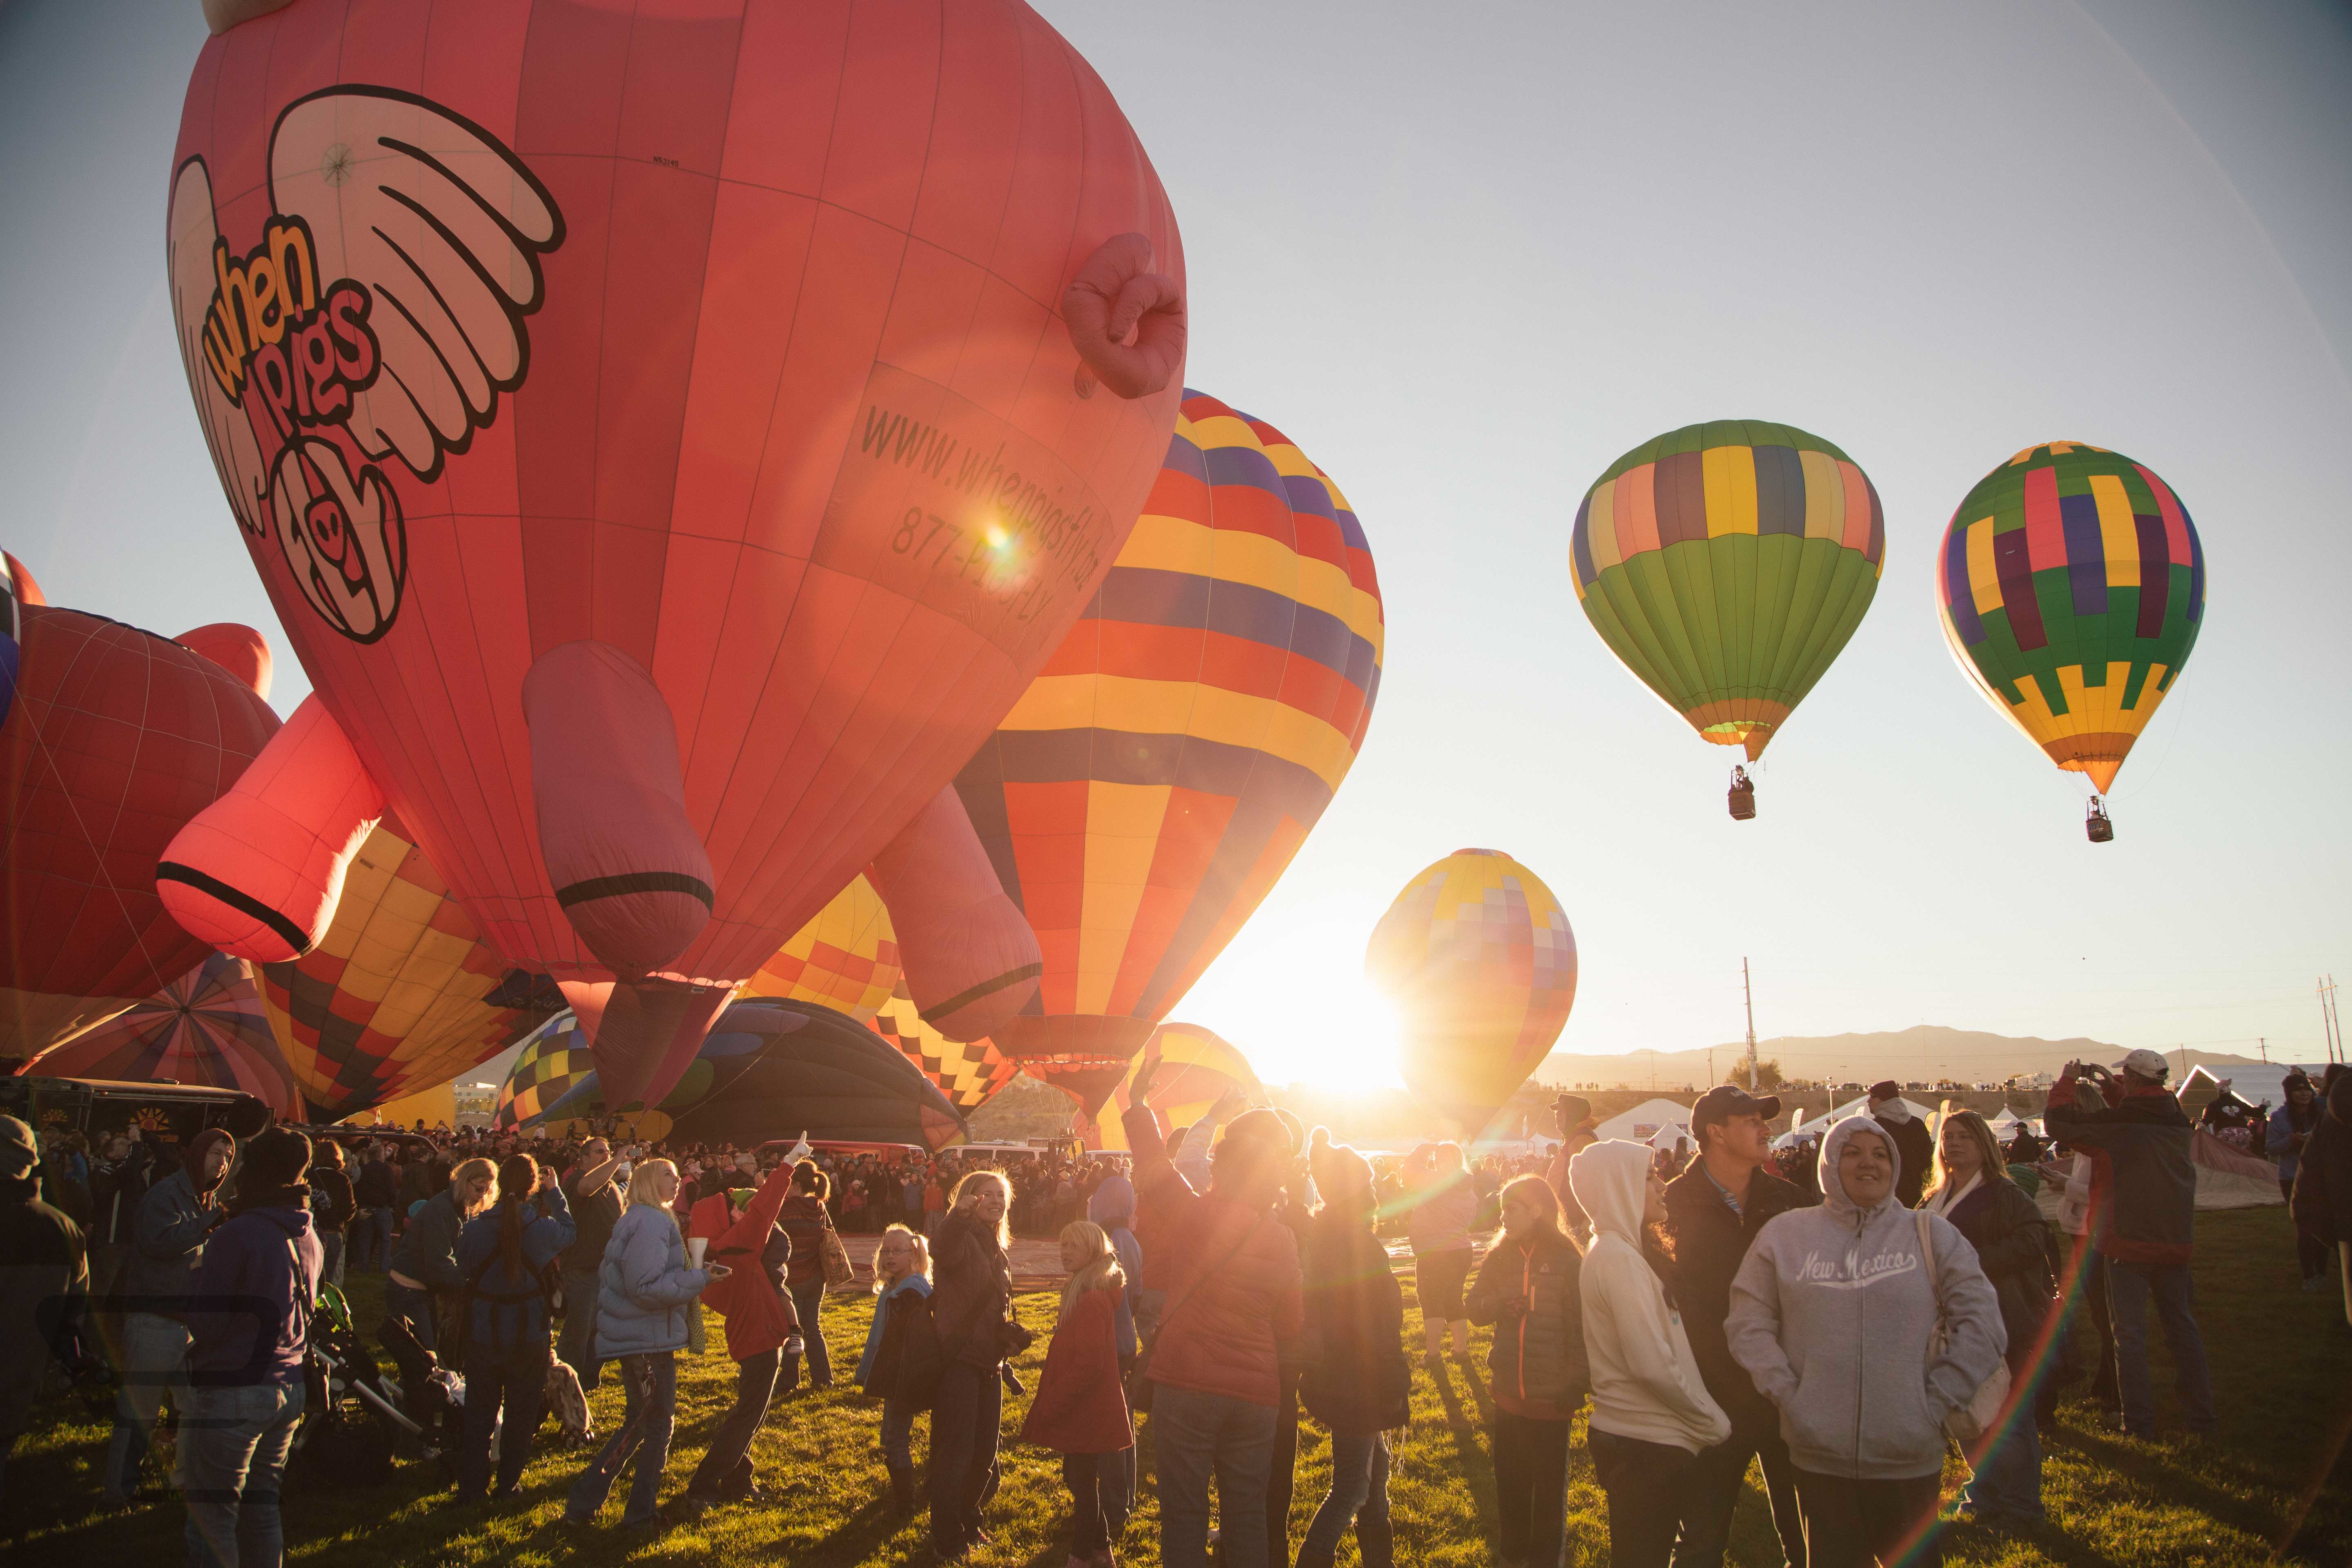
balloon, hot air balloon, aircraft, vehicle, toy, hot air ballooning, atmosphere of earth